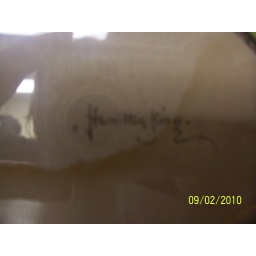
Signature for picture of girl in green diving in water